Peter Eisenman

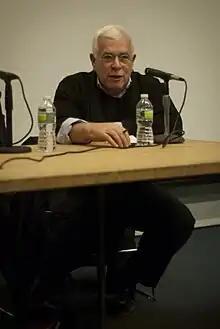
Eisenman at GSAPP

Peter David Eisenman (born August 11, 1932) is an American architect, writer, and professor. Considered one of the New York Five, Eisenman is known for his high modernist and deconstructive designs, as well as for his authorship of several architectural books. His work has won him several awards, including the Wolf Prize in Arts.